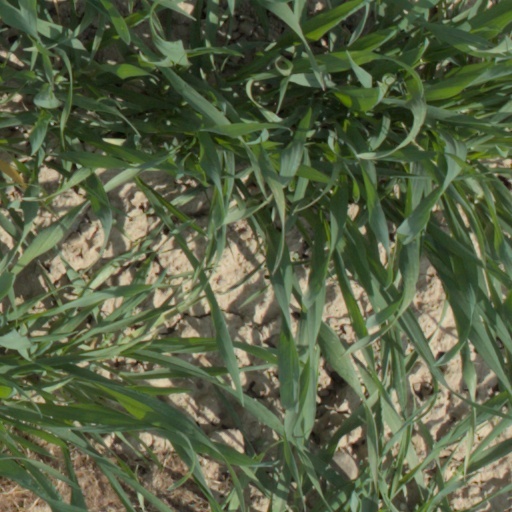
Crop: wheat